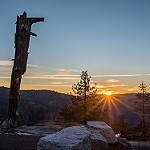
Scene: Outdoor